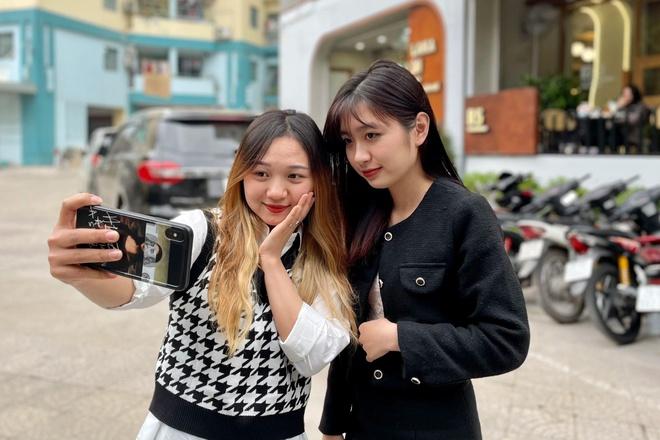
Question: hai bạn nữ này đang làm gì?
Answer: đang tạo dáng chụp hình